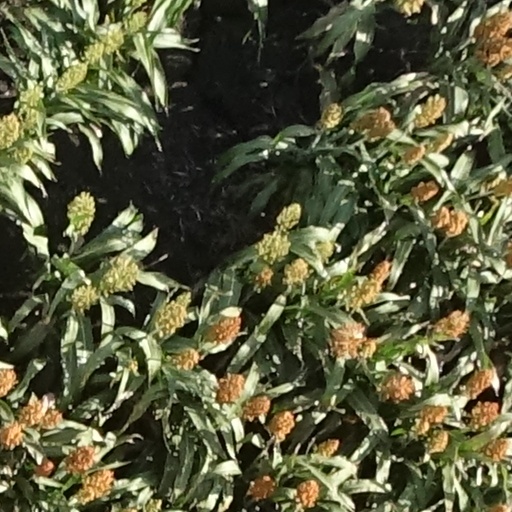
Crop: sorghum